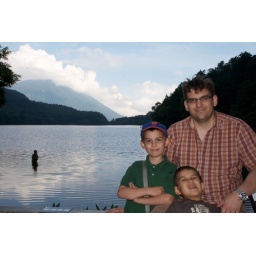
Dan and the boys at a mountain lake (fly fisherman in the background), Nikko, Japan, 2010.